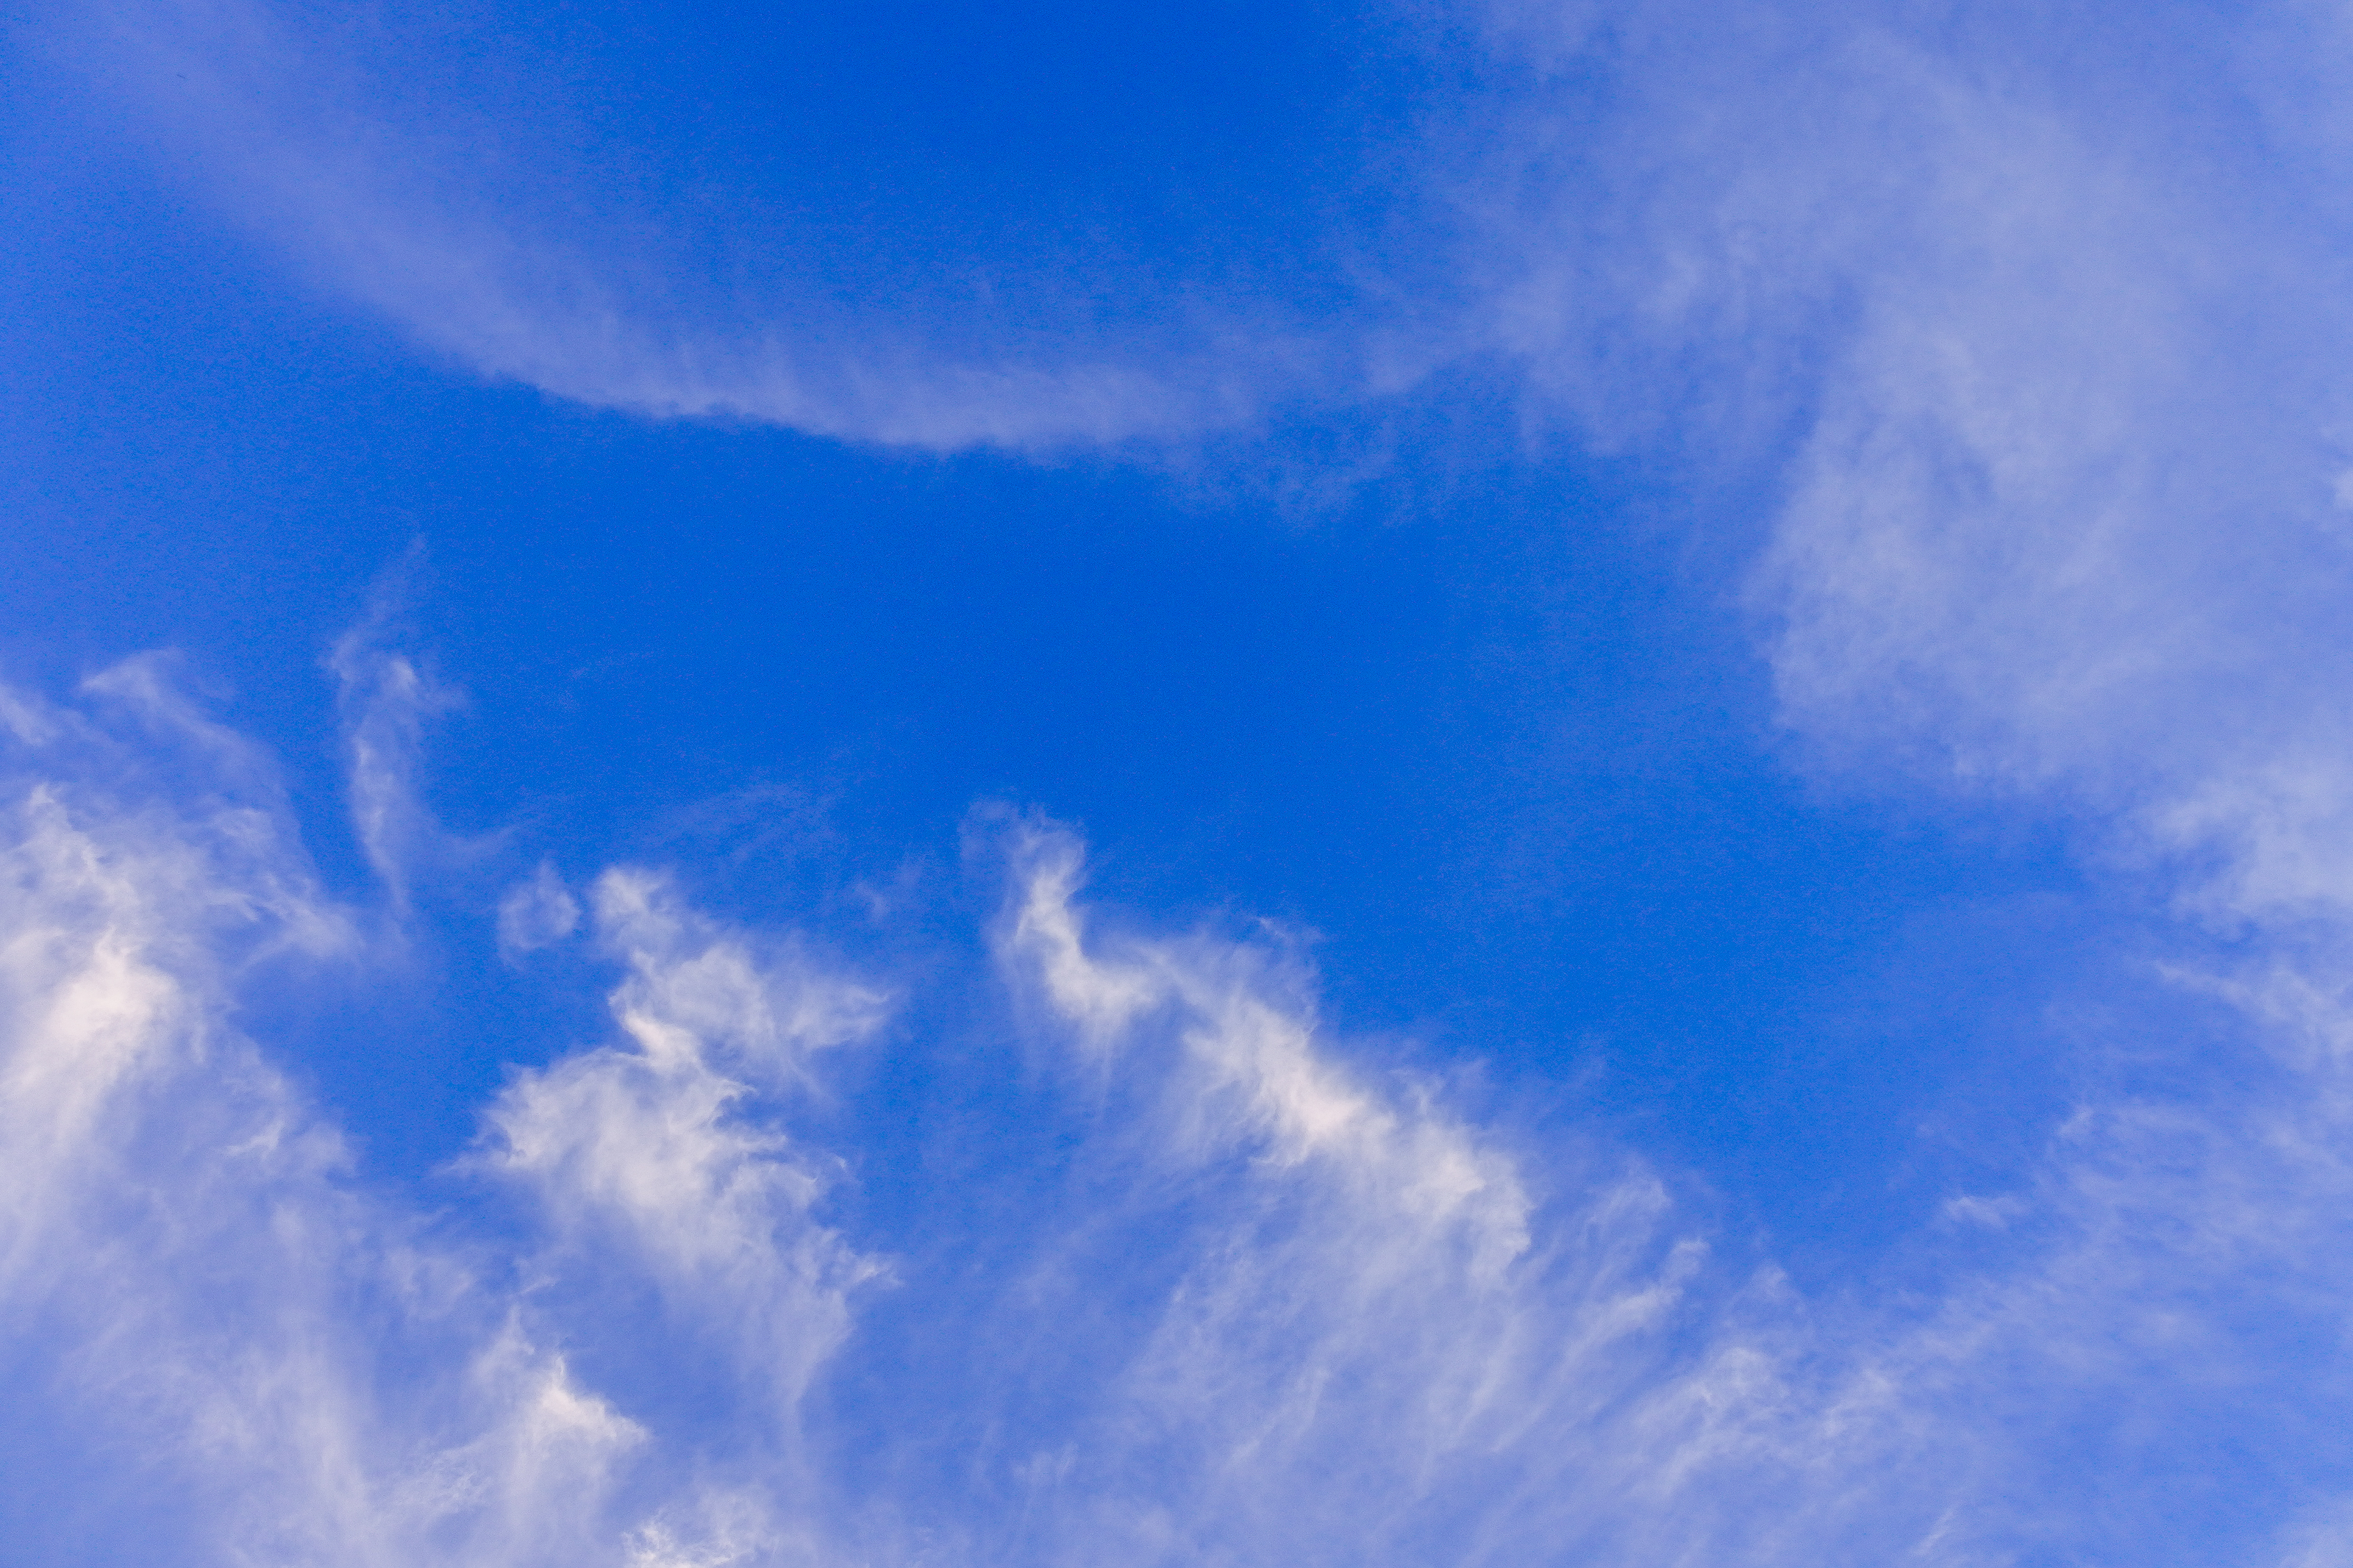
beauty, color, brightly, purity, bright, pattern, air, skyline, scenery, scenic, ozone, space, summer, transparent, scene, cloud, beautiful, high, view, freedom, white, cumulus, condensation, weather, fluffy, day, stratosphere, energy, sky, meteorology, nature, relaxation, clear, skylight, climate, heaven, environment, sunlight, blue, outdoors, light, background, idyllic, cloudscape, open, wind, daytime, atmosphere, azure, meteorological phenomenon, electric blue, calm